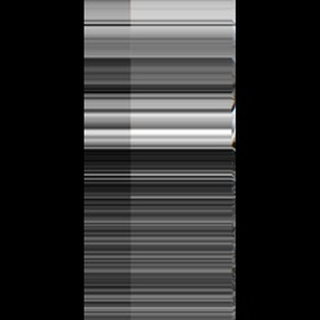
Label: sugarcane_yellow_leaf_disease